Red Sea Flotilla

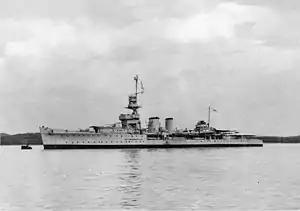

The cruiser was broad on the beam of "Ramb" I and at was an easy target for its guns and torpedoes. At the Italian ship opened fire and thirty seconds later, "Leander" replied. The Italian fire was inaccurate and it was estimated that only about three shells were fired from each gun. "Leander" fired five salvos in a minute and hit the ship several times. A fire spread and an Italian officer in the water called out to a boarding party that they should not approach the ship, as it was burning and laden with ammunition. The boarding party laid off and as the fire spread, a big explosion before the bridge shot flames and smoke high into the sky, the ship settling bow first. As the fire burned, there was another explosion and five minutes later the ship sank under a cloud of black smoke. "Leander" recovered the boarding party and the Italian lifeboats, while edging away.